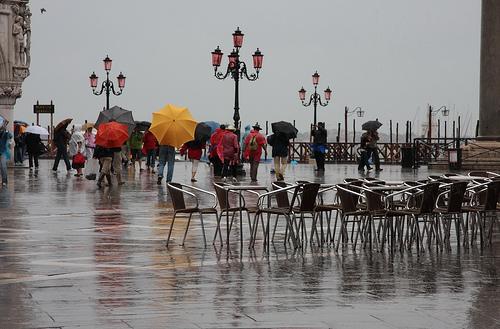
Weather: rain or strom